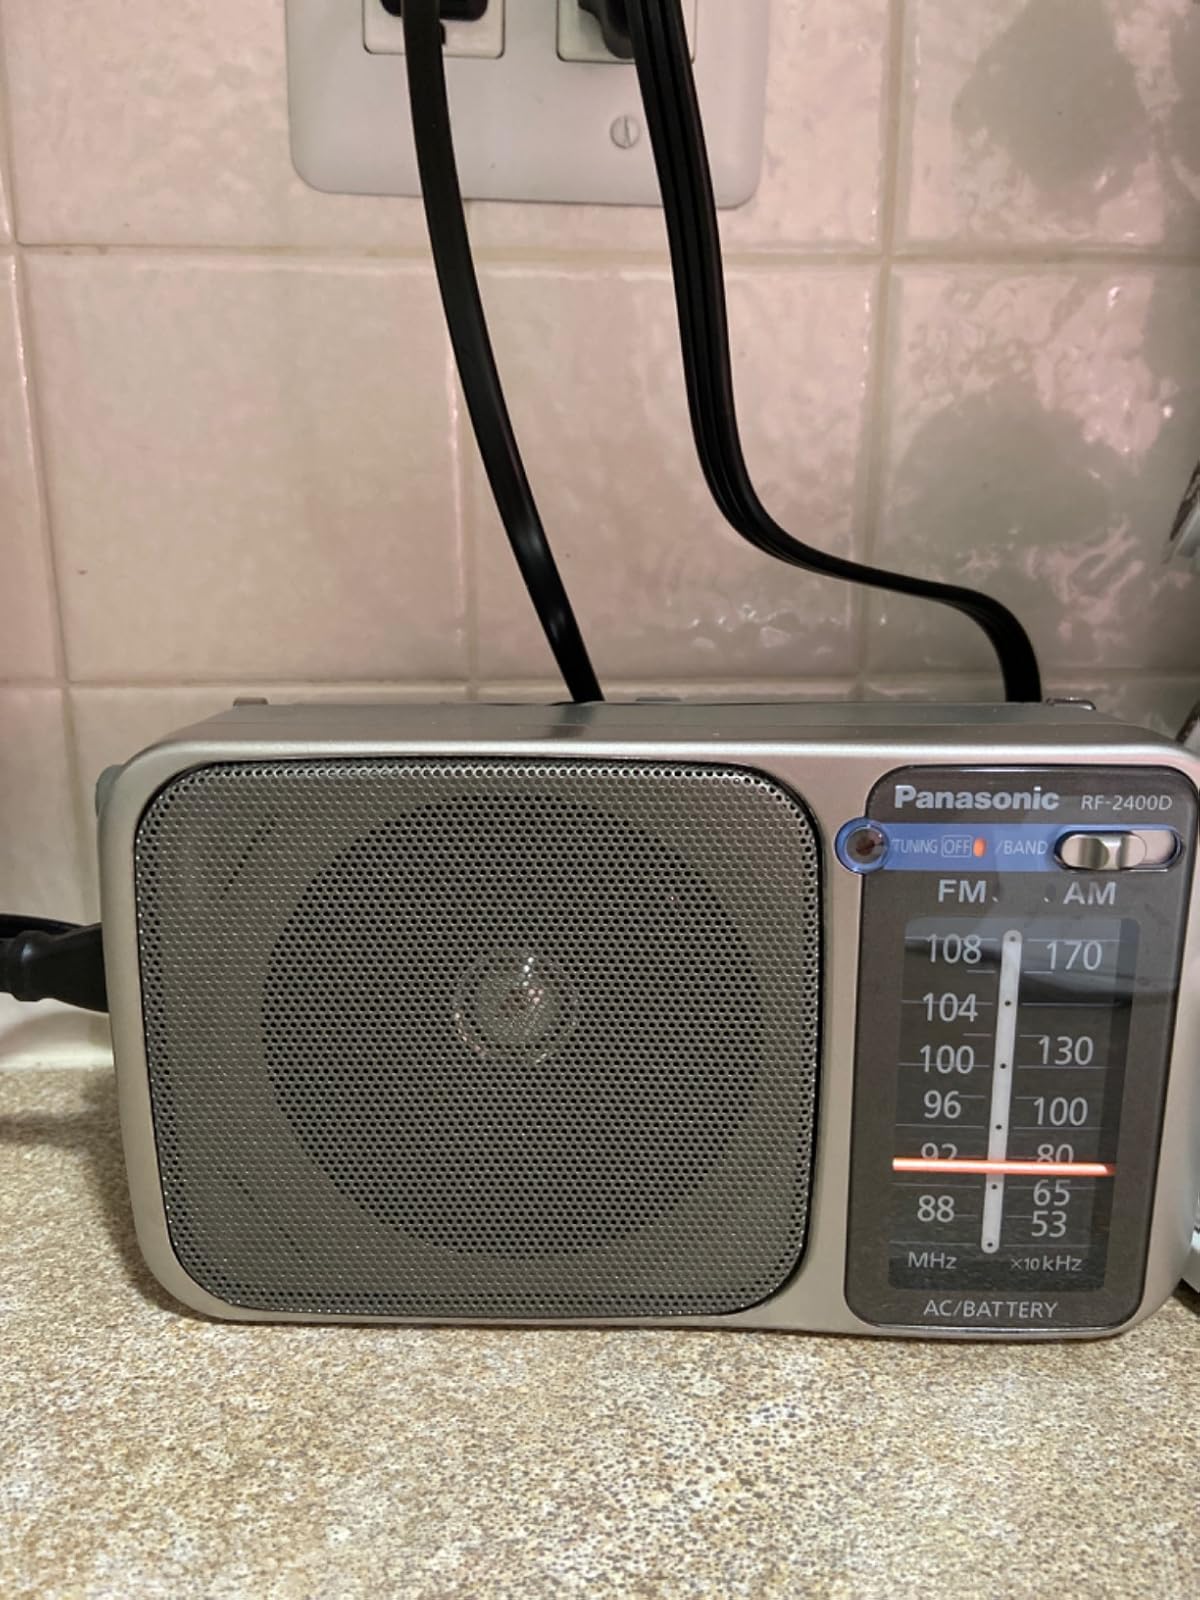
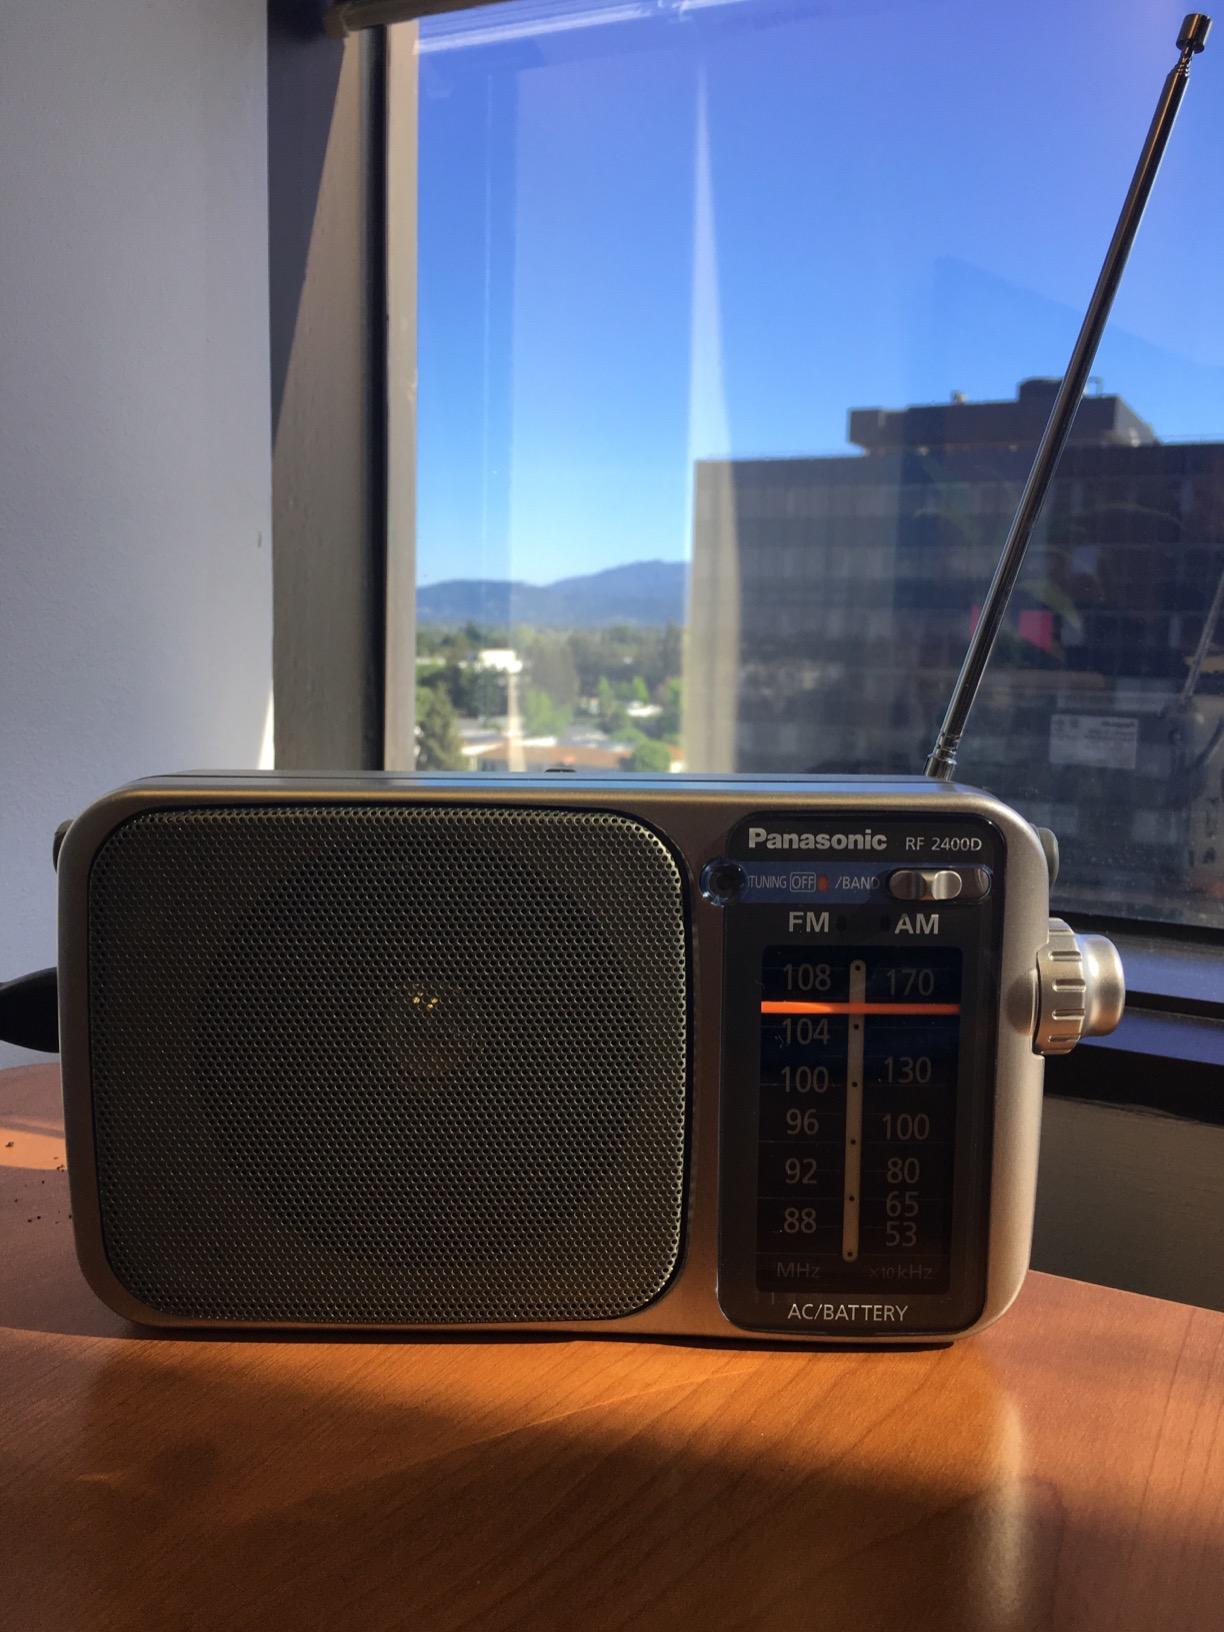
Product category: radio
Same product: yes